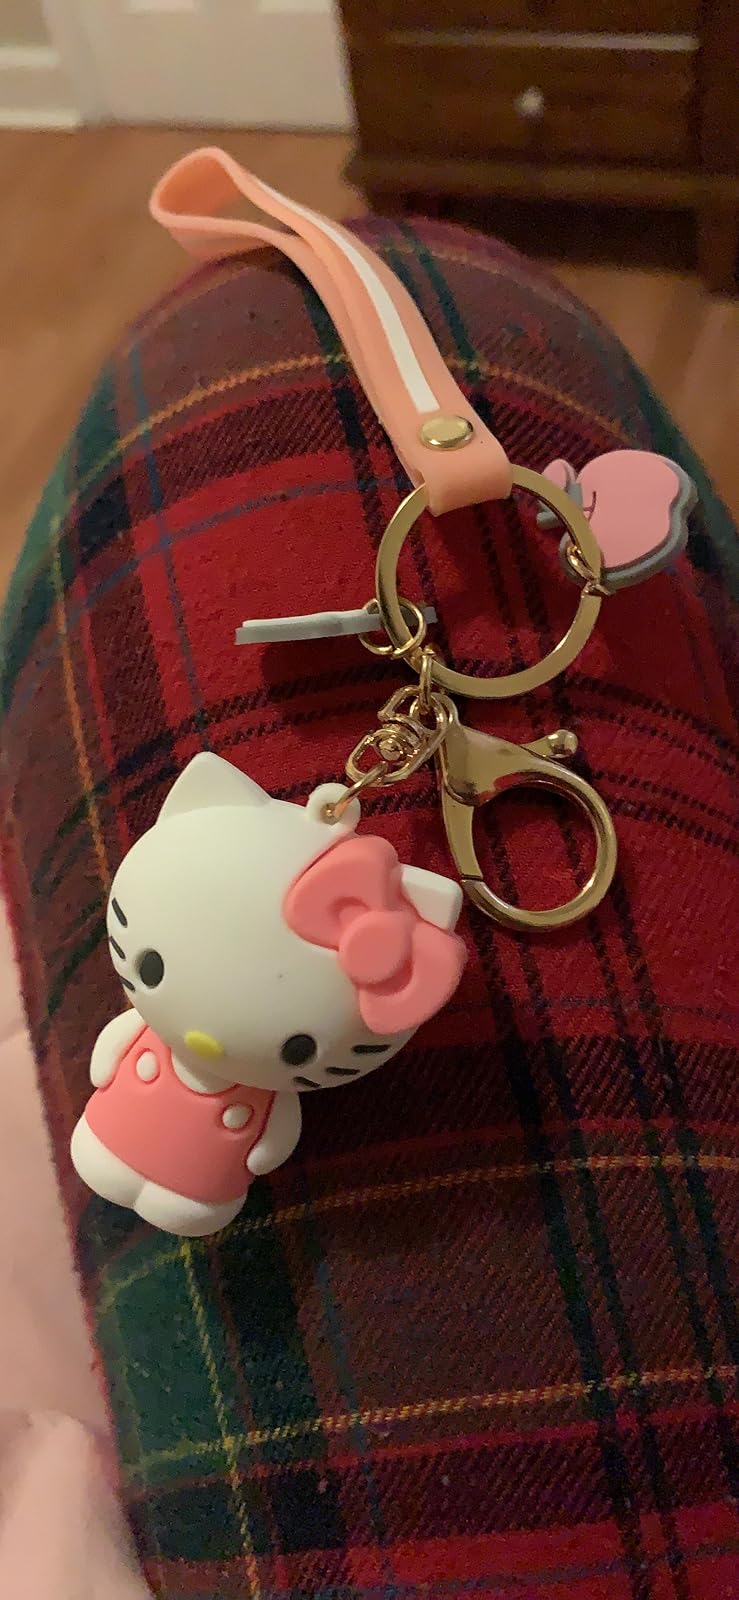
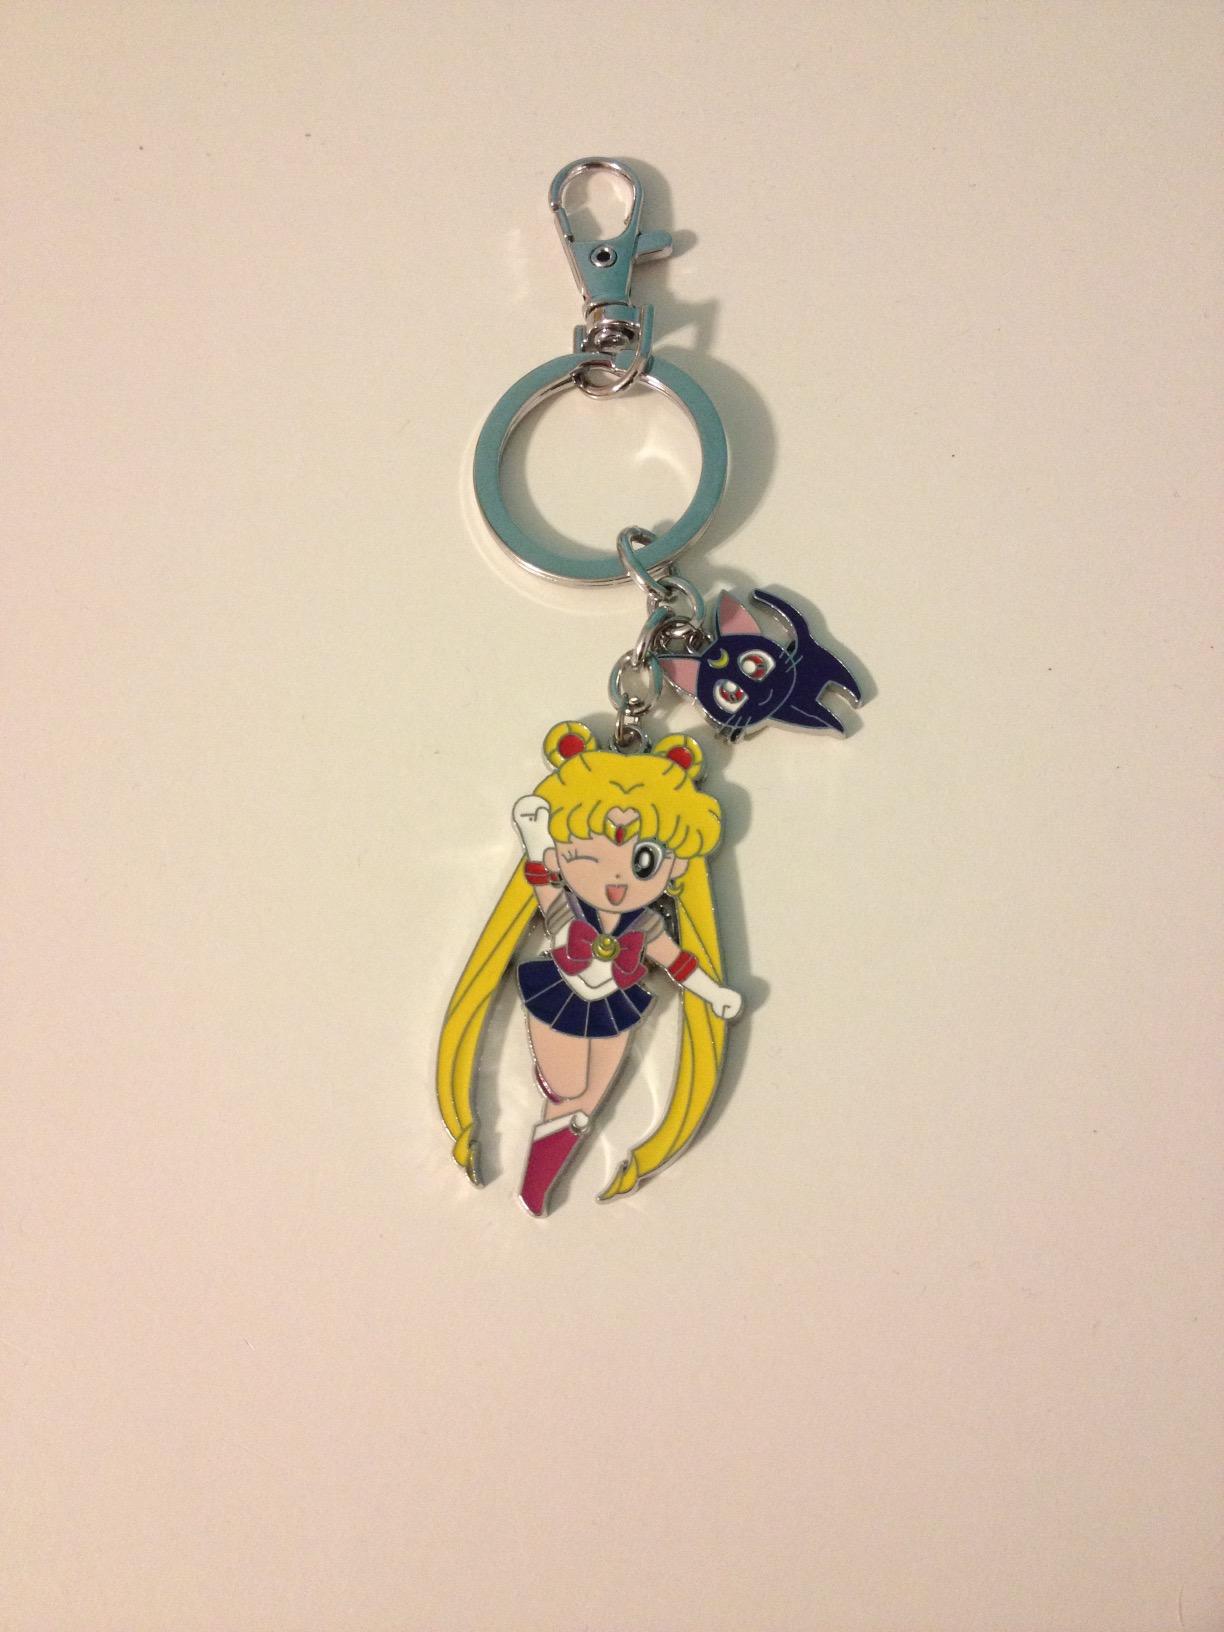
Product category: accessories_keychain
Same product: no